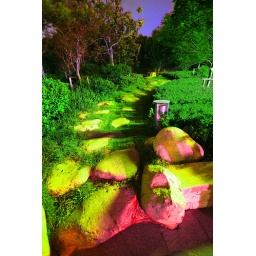
i like those red boulders at the bottom, the red had been reflected off a neon sign near by